Micromys

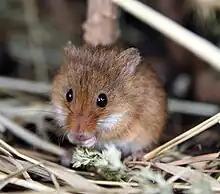

"M. minutus" is a small mouse, ranging in size from long, with a tail that is usually long. It has large eyes and ears, which permits it to see the slightest motions and hear the faintest sounds in the darkness. It has a small, blunt nose encircled by vibrissae. The fur is soft and thick, with the upper parts of the body a brownish color with a yellowish or reddish tinge, and the under parts white to buffy colored. The prehensile tail is bicolored and lacks fur at the very tip, and the feet are fairly broad. The feet are specially adapted for climbing, with the outer of the five toes on each foot being large and more-or-less opposable. This mouse can grip a stem with each hindfoot and its tail, leaving the forepaws free for collecting food. It can also use its tail for balance as it scurries along long grass stems. The fur is somewhat thicker and longer in the winter than in the summer. As with other members of its subfamily, "M. minutus" has moderately low crowned teeth with rounded cusps on the biting surface arranged in three longitudinal rows. The masseter muscle, as well as the lateral muscle of the jaw, are moved forward on the maxillary, providing very efficient, effective gnawing action. The auditory bullae are large, and it is thought that the size of these resonating chambers enables the mouse to detect low frequency sounds carried over great distances, and thus be better able to escape predation.